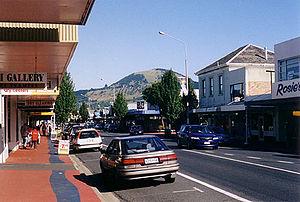
Mosgiel est une banlieue satellite de la cité de Dunedin, située dans la région d’Otago dans l’Île du Sud en Nouvelle-Zélande,